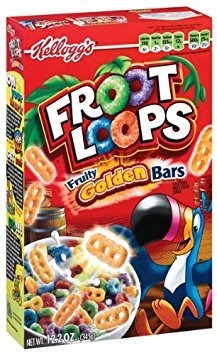
Item Name: Kellogg's Froot Loops Multi-Grain Cereal 12.2 oz (Pack of 16)
Bullet Point 1: Made with whole grain
Bullet Point 2: Natural fruit flavors
Bullet Point 3: Kosher
Bullet Point 4: Good source of fiber
Product Description: Per 1 cup serving: 110 Calories; 0.5g Saturated fat--3%; 135mg Sodium--6%; 12g Sugars; 3g Fiber--11%, Vitamin D--10%; Whole Grain Stamp: 10g or more per serving
Value: 195.2
Unit: Ounce

Price: 3.98